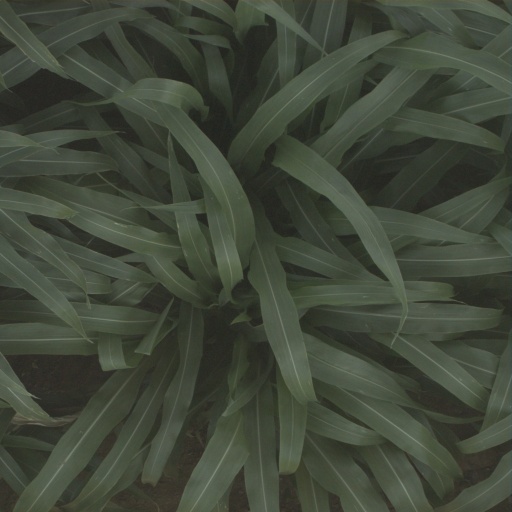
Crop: sorghum